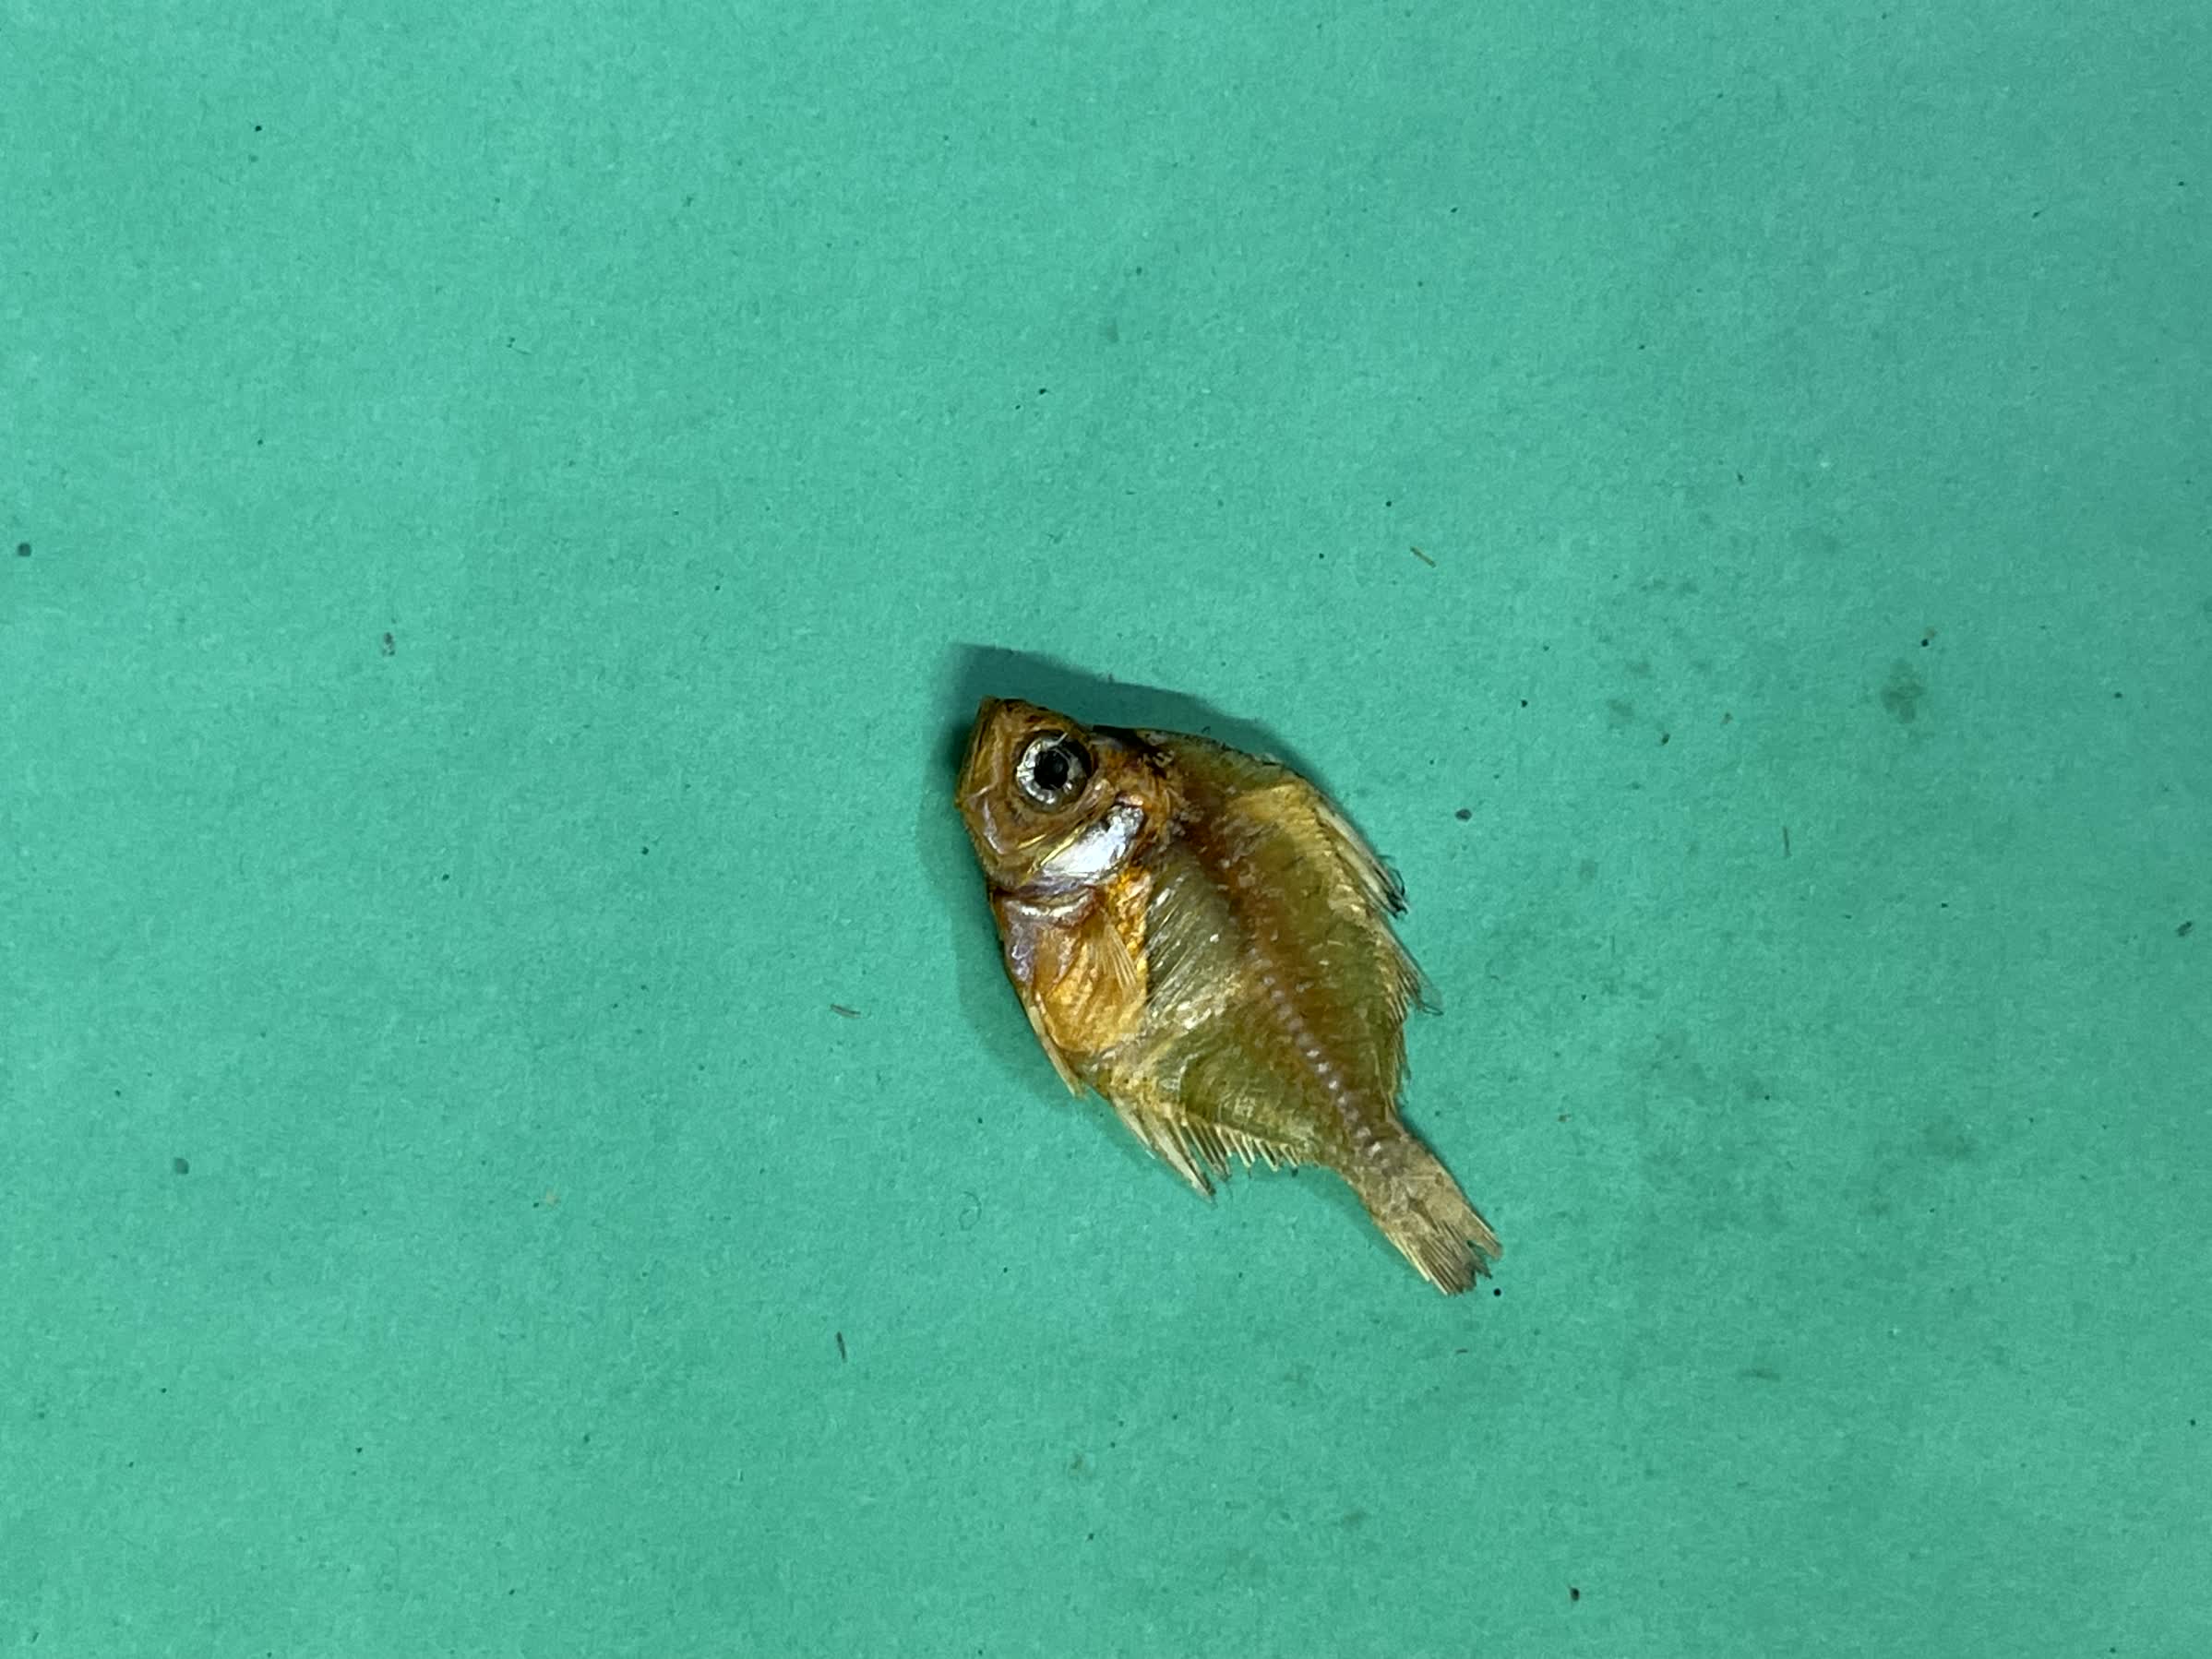
Species: Chanda